History of Tarnovo

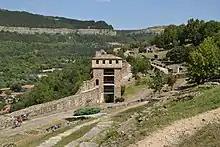
Part of Tsarevets

On the hills on which the capital city of Turnovo extends, a number of coins, specimens, ceramics from the First Bulgarian State and specimens from Volga Bulgaria were found.